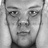
Emotion: sad